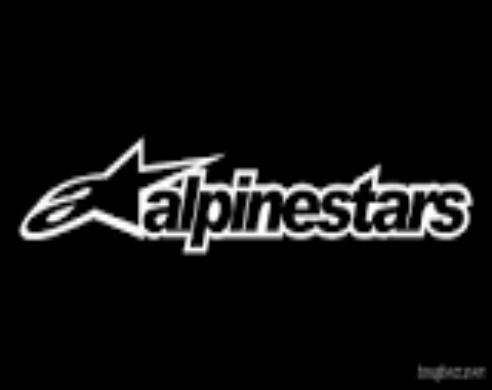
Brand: alpinestars-1
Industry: Clothes